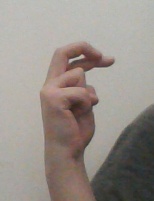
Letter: zay